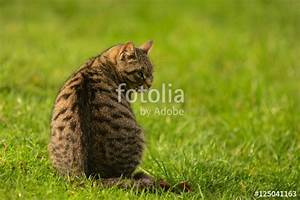
Label: gatto